Nine Years' War

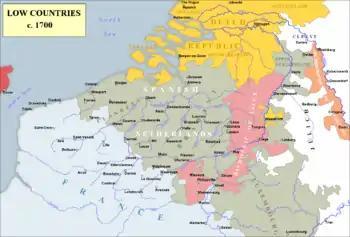
The Low Countries c. 1700: the principal theatre during the Nine Years' War

The invasion fleet consisted of 463 ships and 40,000 men on board, roughly twice the size of the Spanish Armada, with 49 warships, 76 transports carrying soldiers and 120 for the five thousand horses required by the cavalry and supply train. For propaganda purposes, English admiral Arthur Herbert was nominally put in command, but in reality operational control remained with Lieutenant-Admiral Cornelis Evertsen the Youngest and Vice-Admiral Philips van Almonde. Louis XIV had considered William's invasion as a declaration of war between France and the Dutch Republic (officially declared on 26 November); but he did little to stop the invasion – his main concern was the Rhineland. Moreover, French diplomats had calculated that William's action would plunge England into a protracted civil war that would either absorb Dutch resources or draw England closer to France. However, after his forces landed unhindered at Torbay on 5 November (O.S), many welcomed William with open arms, and the subsequent Glorious Revolution brought a rapid end to James II's reign. On 13 February 1689 (O.S.) William of Orange became King William III of England – reigning jointly with his wife Mary – and bound together the fortunes of England and the Dutch Republic. Yet few people in England suspected that William had sought the crown for himself or that his aim was to bring England into the war against France on the Dutch side. The Convention Parliament did not see that the offer of joint monarchy carried with it the corollary of a declaration of war, but the subsequent actions of the deposed king finally swung Parliament behind William's war policy.